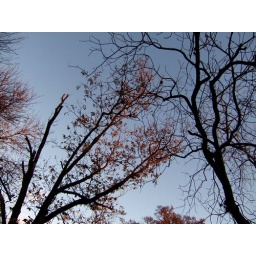
The trees near our house at sunset